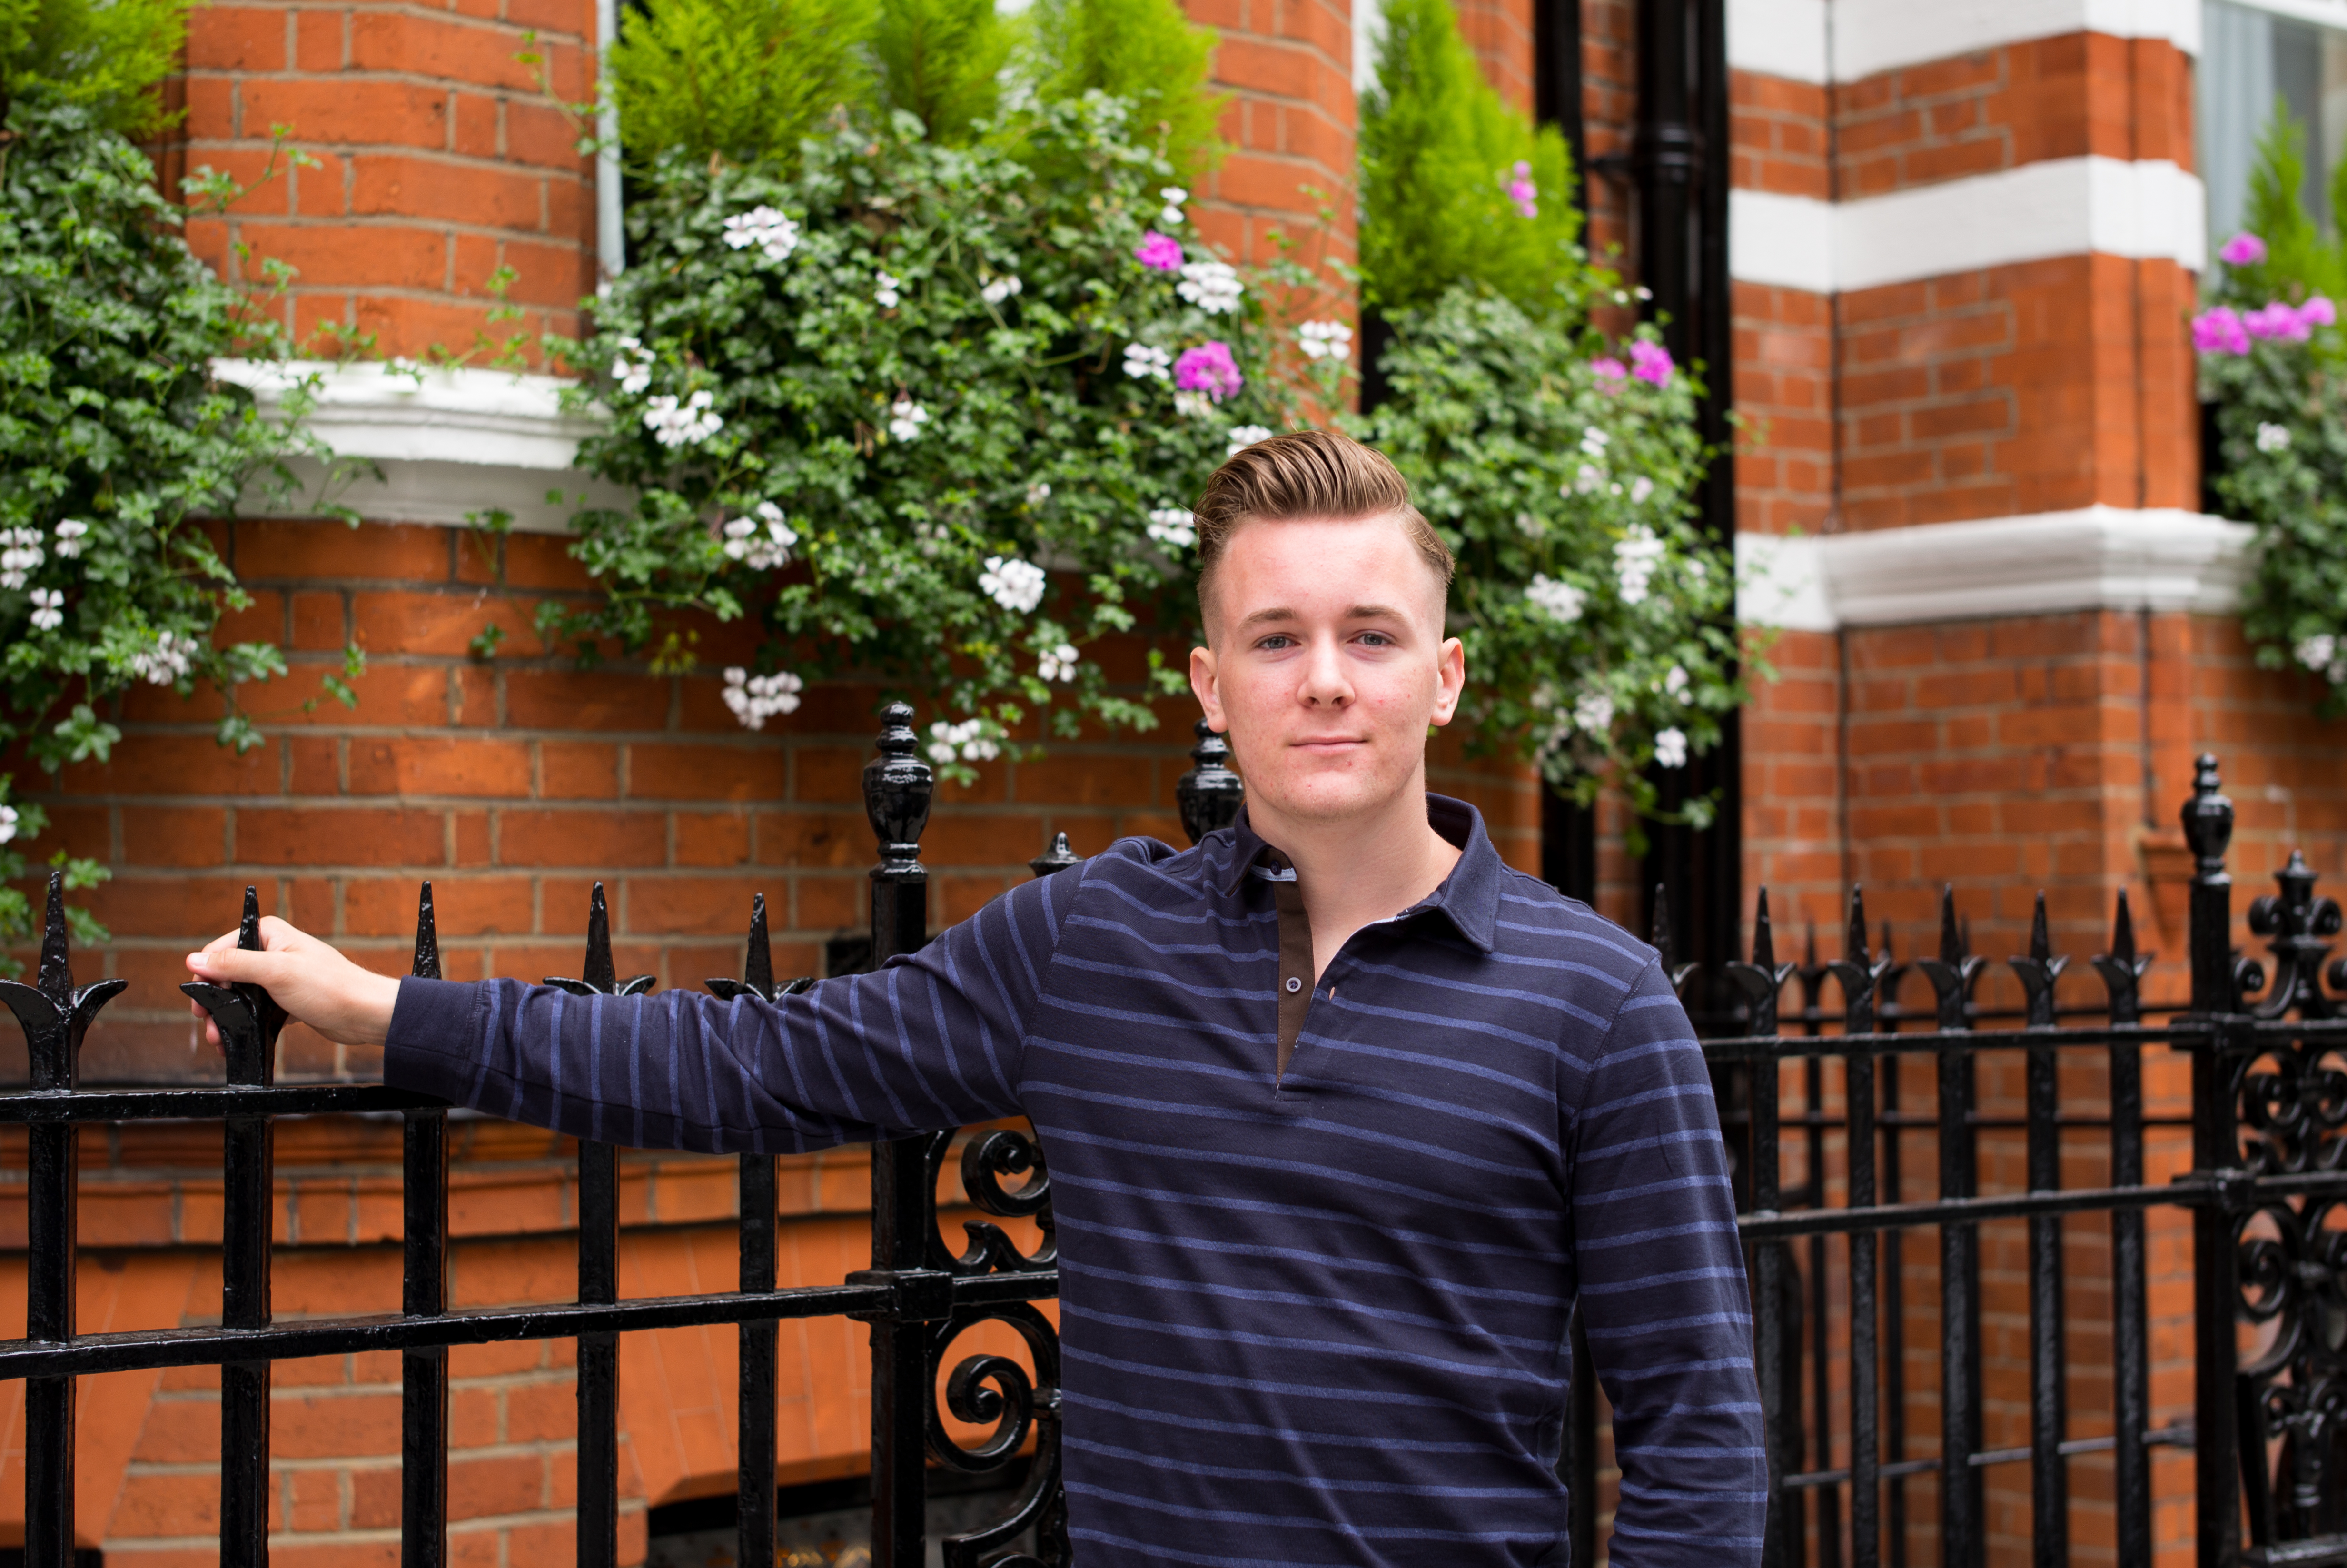
man, tree, plant, street, house, flower, window, male, recreation, standing, europe, portrait, young, student, garden, smile, outdoors, uk, england, london, m, fun, university, 50, gardens, united, kingdom, leica, 240, summilux, chelsea, cadogan, outdoor structure